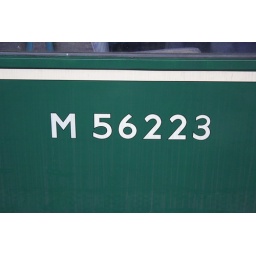
Resplendent in green and yellow, I give you the most beautiful train in the world. East Anglia Railway Museum, Essex